Mexican–American War

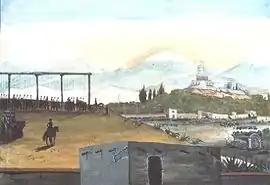
The mass hanging of Irish Catholic soldiers who joined the Mexican side, forming the Saint Patrick's Battalion

Stockton's army entered Los Angeles unopposed on August 13, whereupon he sent a report to the secretary of state that "California is entirely free from Mexican dominion." Stockton, however, left a tyrannical officer in charge of Los Angeles with a small force. The "Californios" under the leadership of José María Flores, acting on their own and without federal help from Mexico, in the Siege of Los Angeles, forced the American garrison to retreat on September 29. They also forced small U.S. garrisons in San Diego and Santa Barbara to flee.